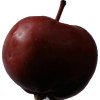
Label: Apple 18